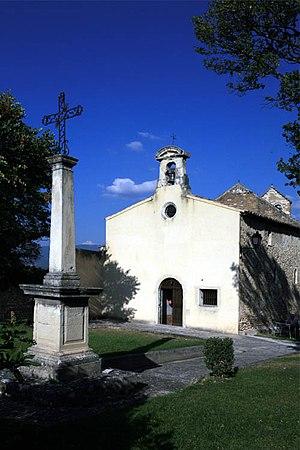
L'enclave des papes est un espace géographique, appartenant au Vaucluse et correspondant au Canton de Valréas, enclavé dans la Drôme, par les cantons de Nyons et de Saint-Paul-Trois-Châteaux.
Valréas est une commune française, située dans le département de Vaucluse en région Provence-Alpes-Côte d'Azur.
Le Maquis Ventoux, appartenant au réseau désigné sous le nom de code R2, a été au cours de la Seconde Guerre mondiale l'un des plus importants maquis de Provence. Il le doit d'abord à la position stratégique du massif dans la vallée du Rhône puis au nombre de réfractaires s'y étant réfugiés entre 1939 et 1940 ainsi qu'à l'accueil de la population sur place.